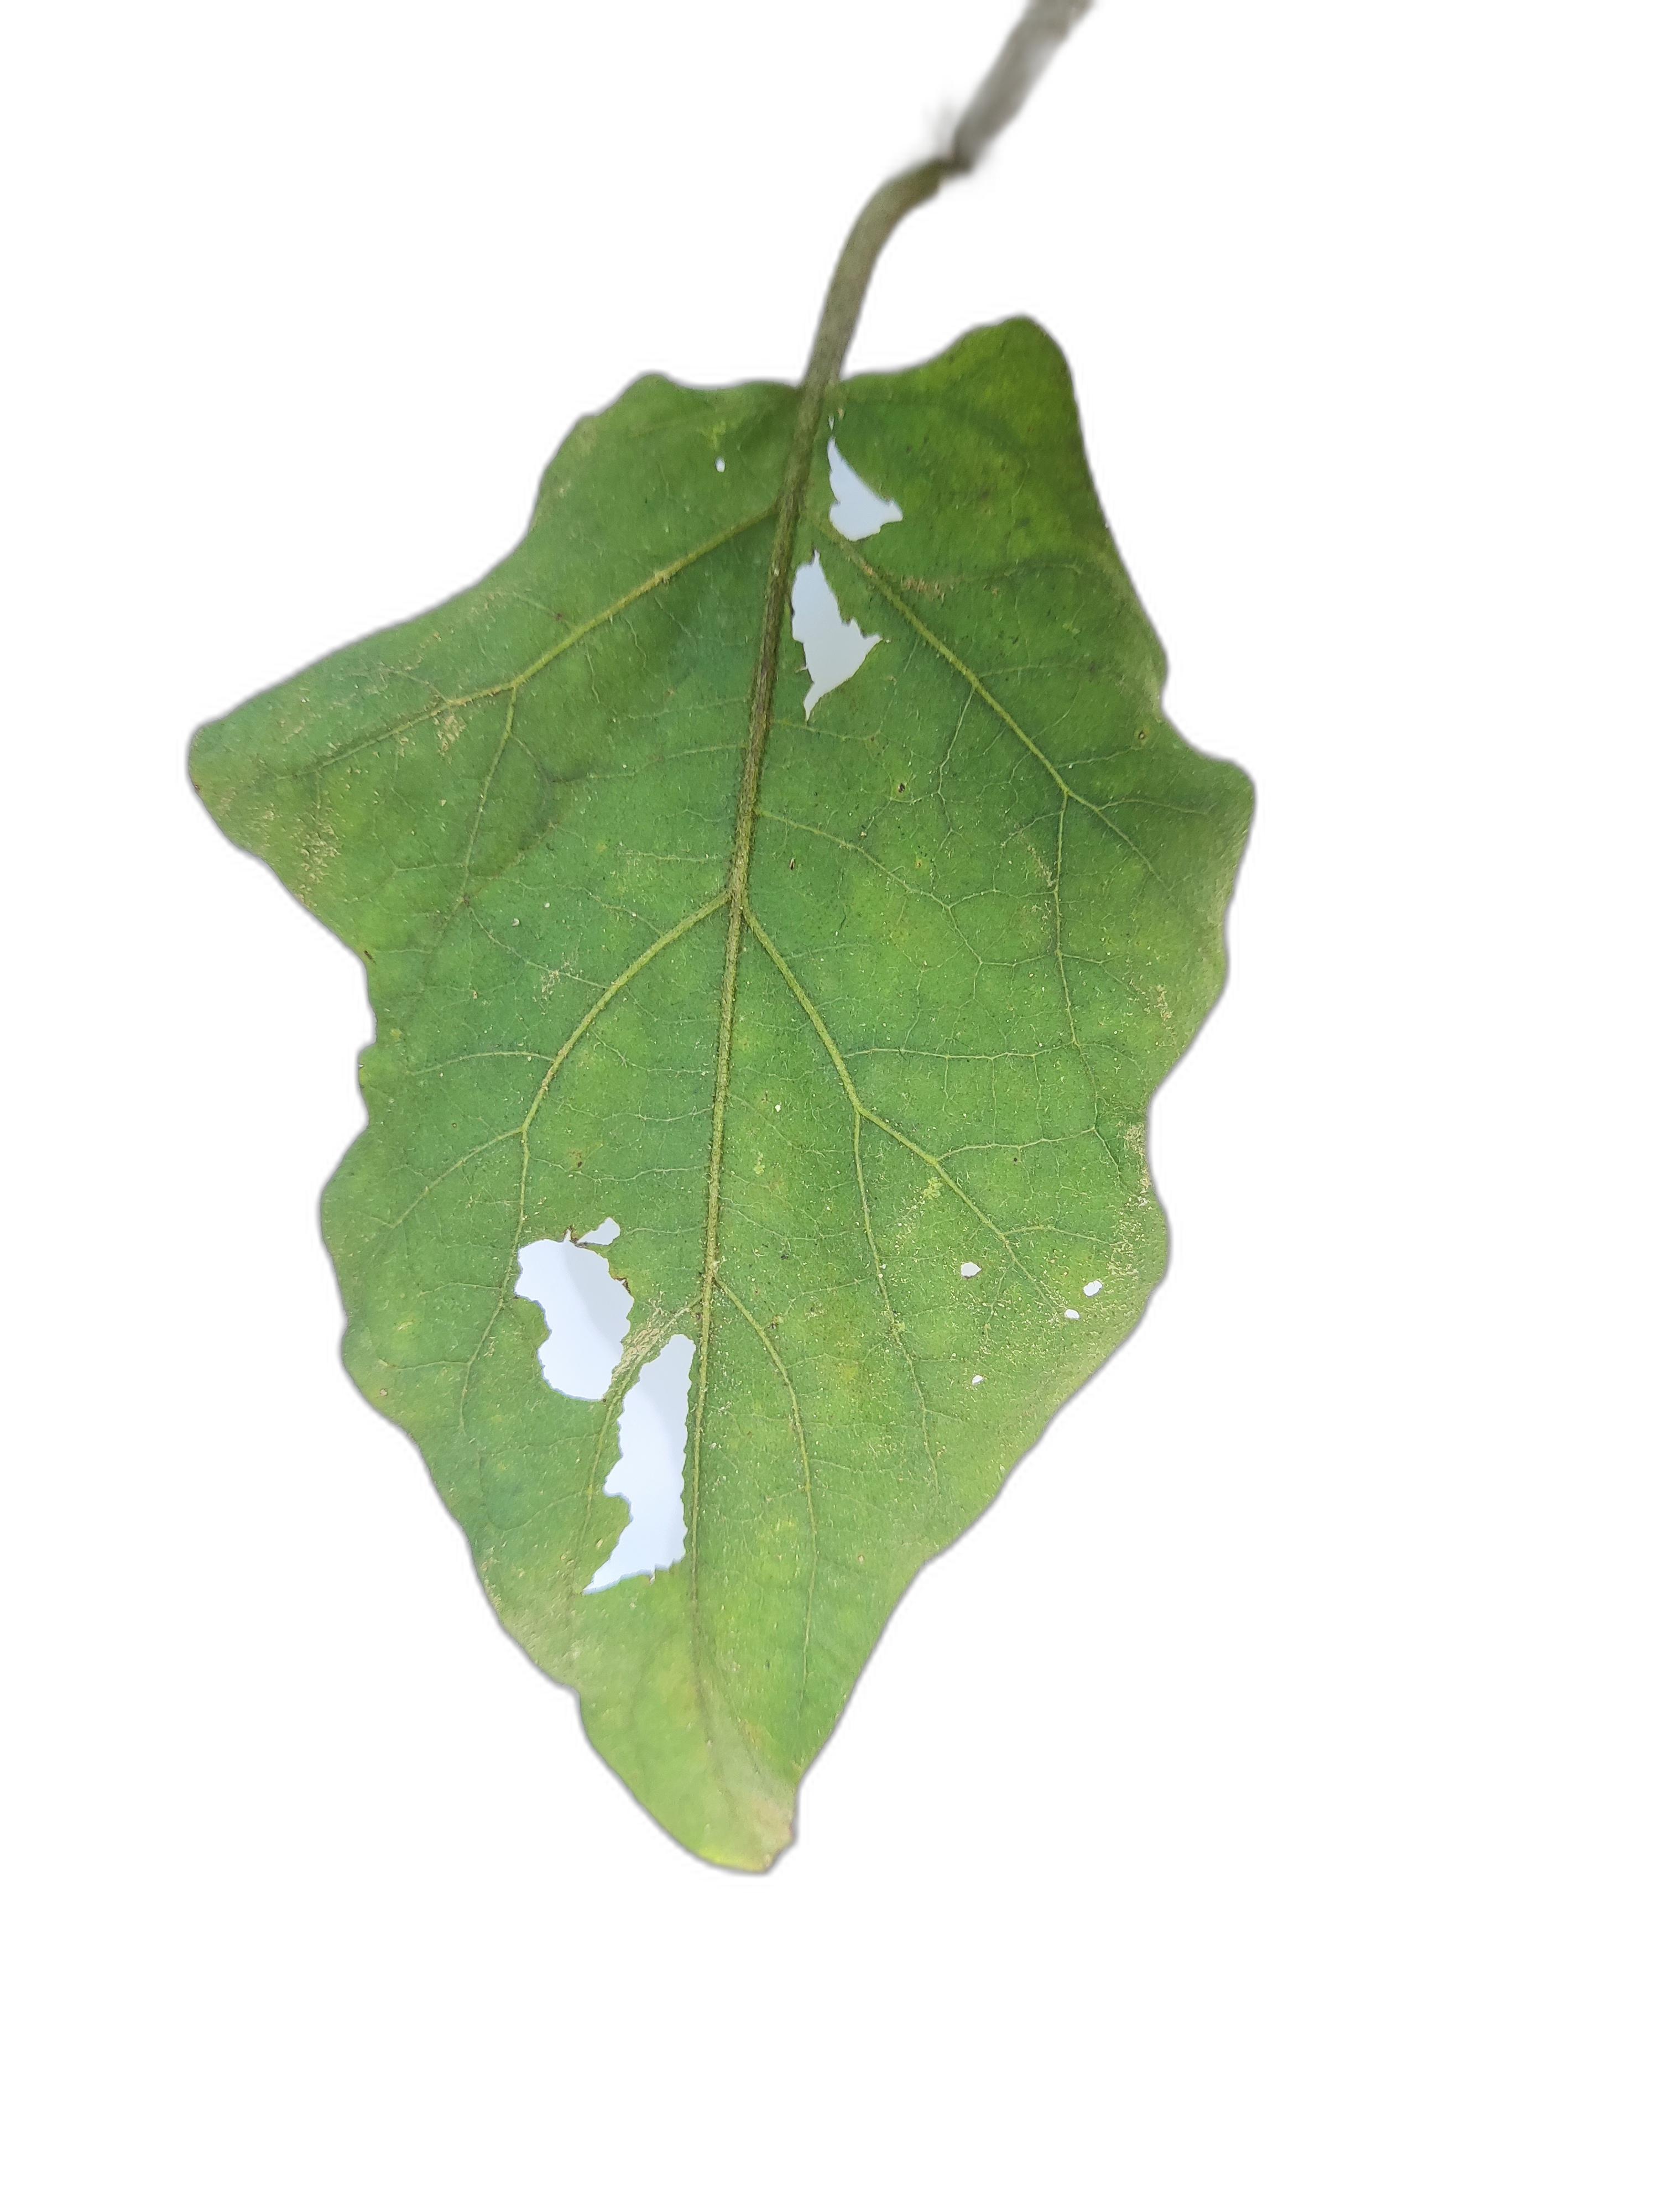
Label: Insect Pest Disease